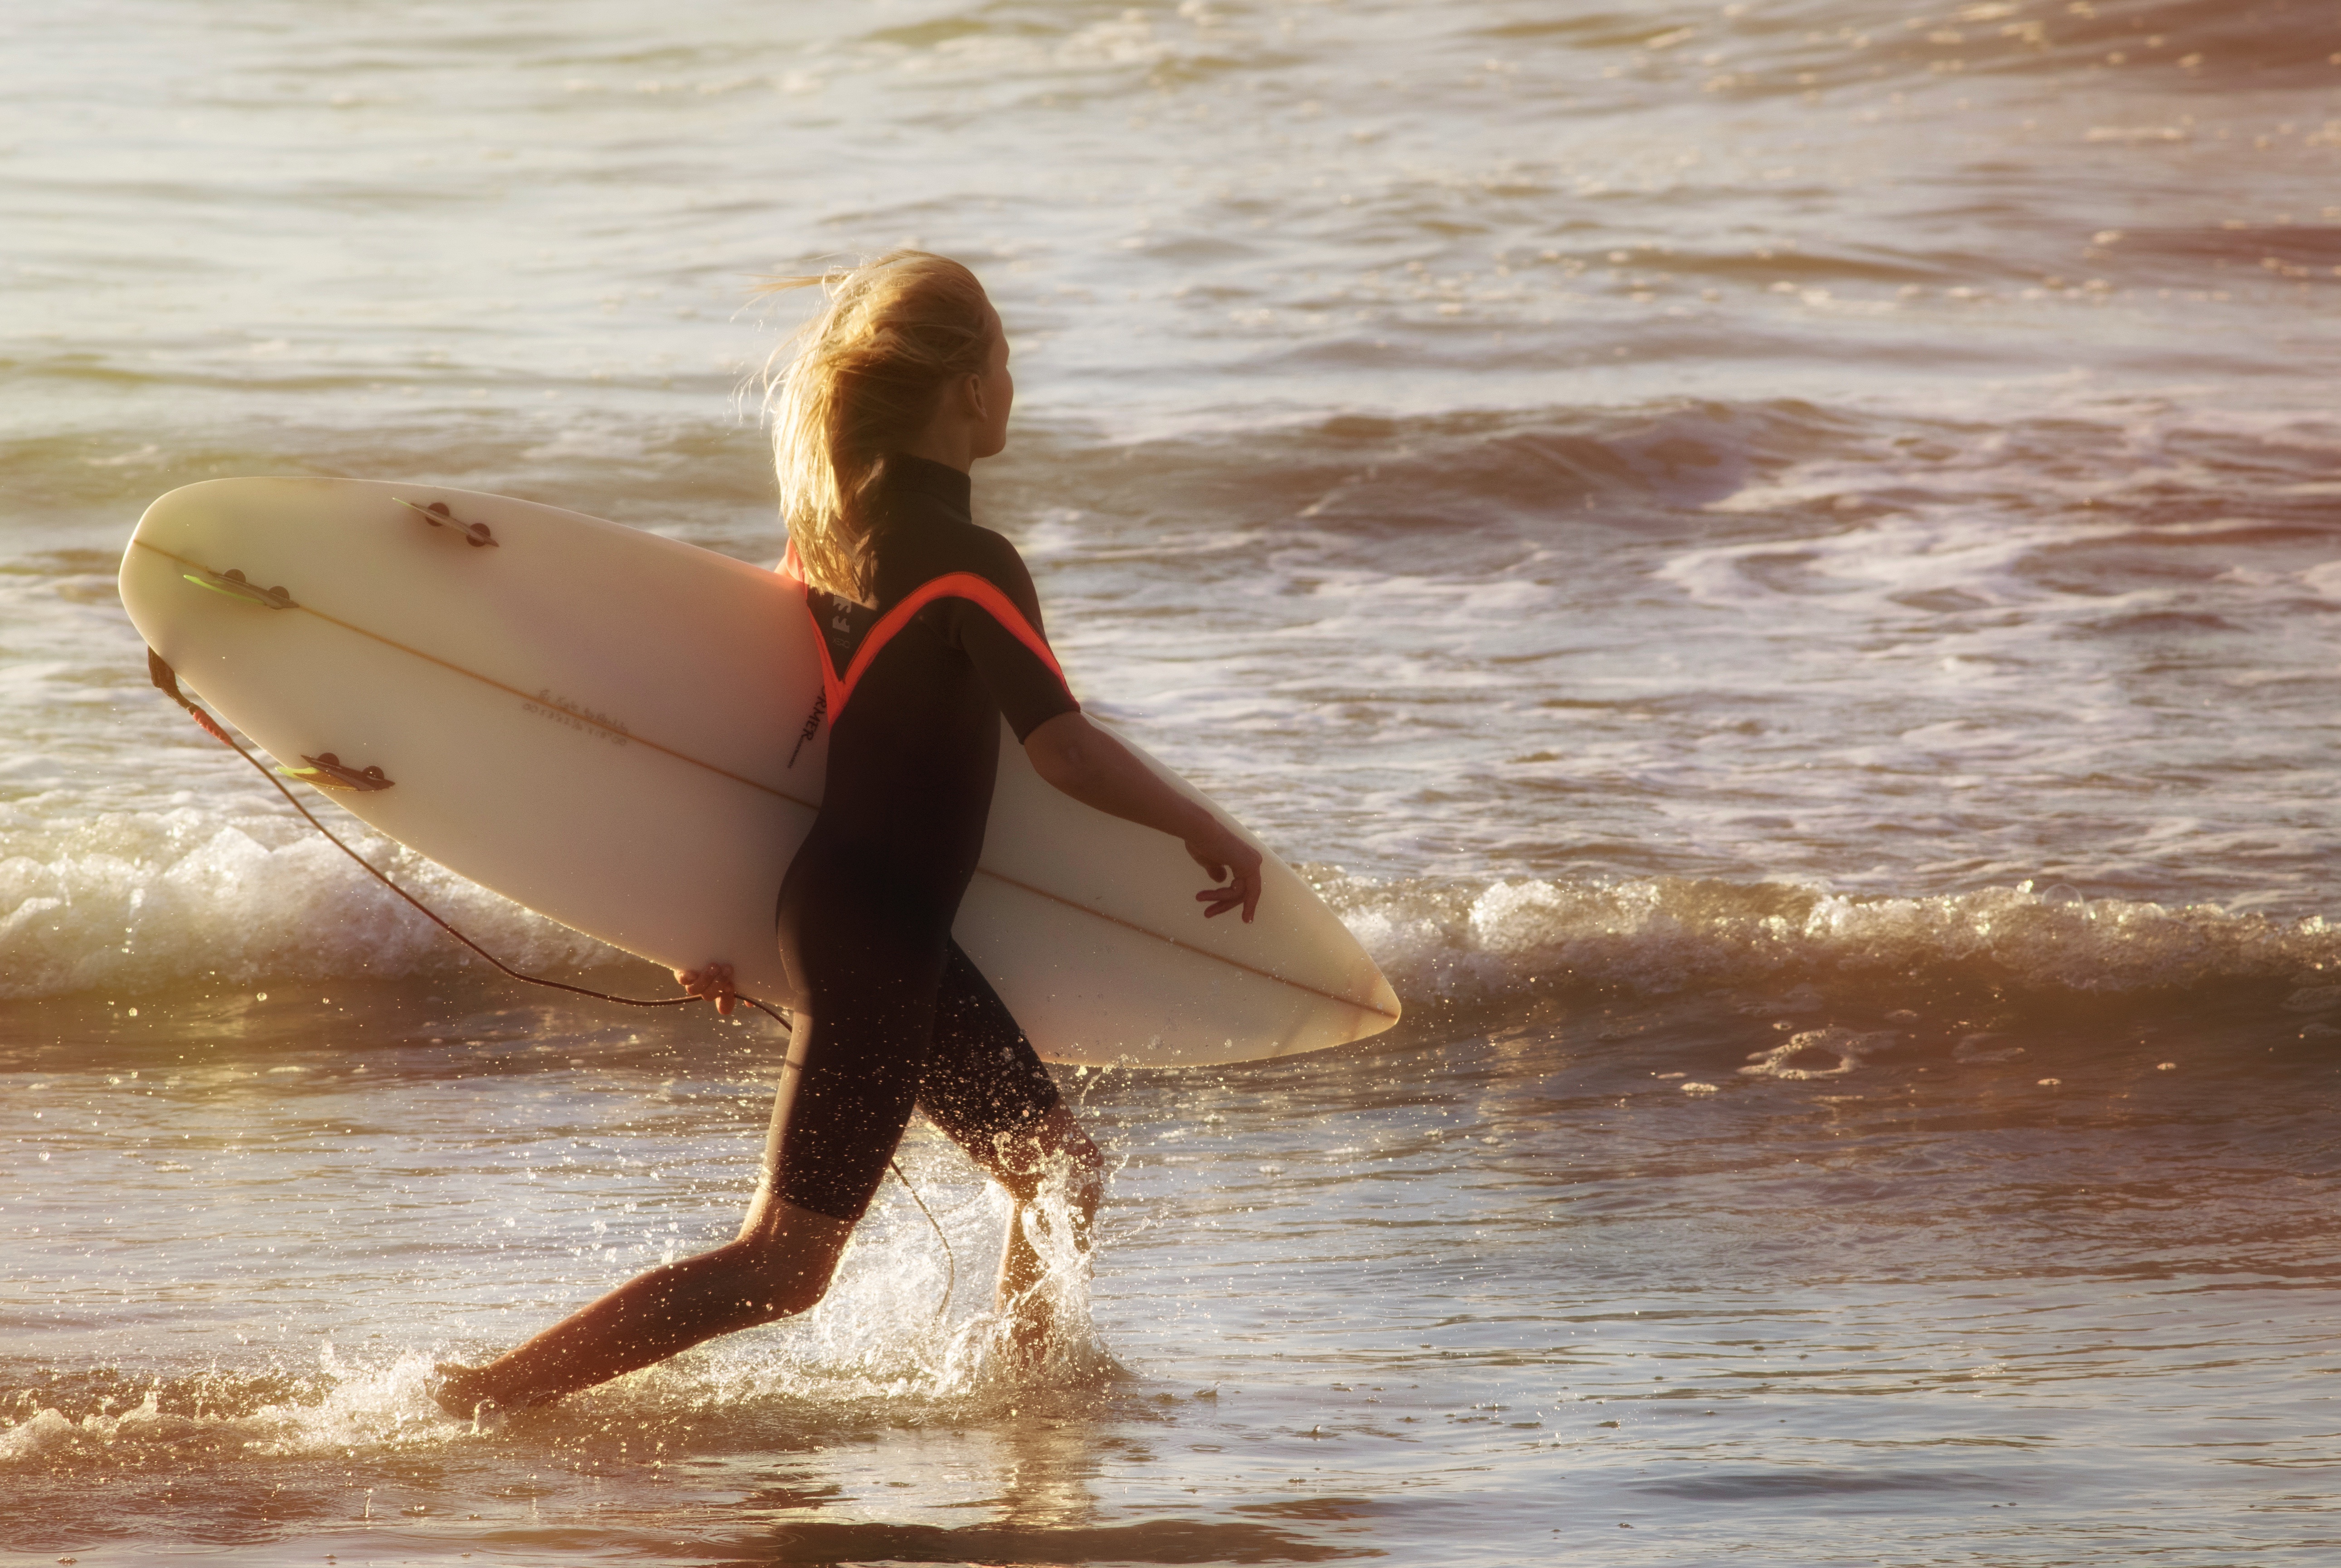
beach, sea, water, sand, ocean, girl, sunlight, shore, wave, leg, surfing, surfboard, beauty, skimboarding, wind wave, surfing equipment and supplies